List of Great White band members

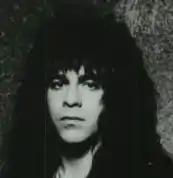
Bassist Dave Spitz appeared as a guest contributor on "Psycho City" and "Let It Rock".

Shortly after the release of Great White's third studio album "Once Bitten" in June 1987, Lorne Black was replaced by Tony Montana. The new bassist performed on "...Twice Shy" (1989) and "Hooked" (1991) before leaving in early 1992 during rehearsals for "Psycho City", with Dave "The Beast" Spitz taking over for the album's recording. For the subsequent tour, former Dio bassist Teddy Cook joined the band. Cook remained for just one studio album, "Sail Away", before he was fired for being a "poser" – in late 1995, Spitz stepped in again to record "Let It Rock". Former Quiet Riot bassist Sean McNabb joined for the subsequent tour.